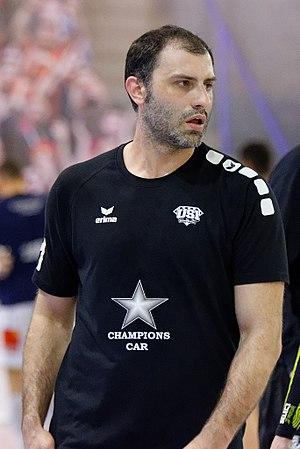
Ivry - Saint-Raphaël lors de la 19e journée du championnat de France de handball masculin le 23 mars 2016 au gymnase Auguste Delaune à Ivry sur Seine.